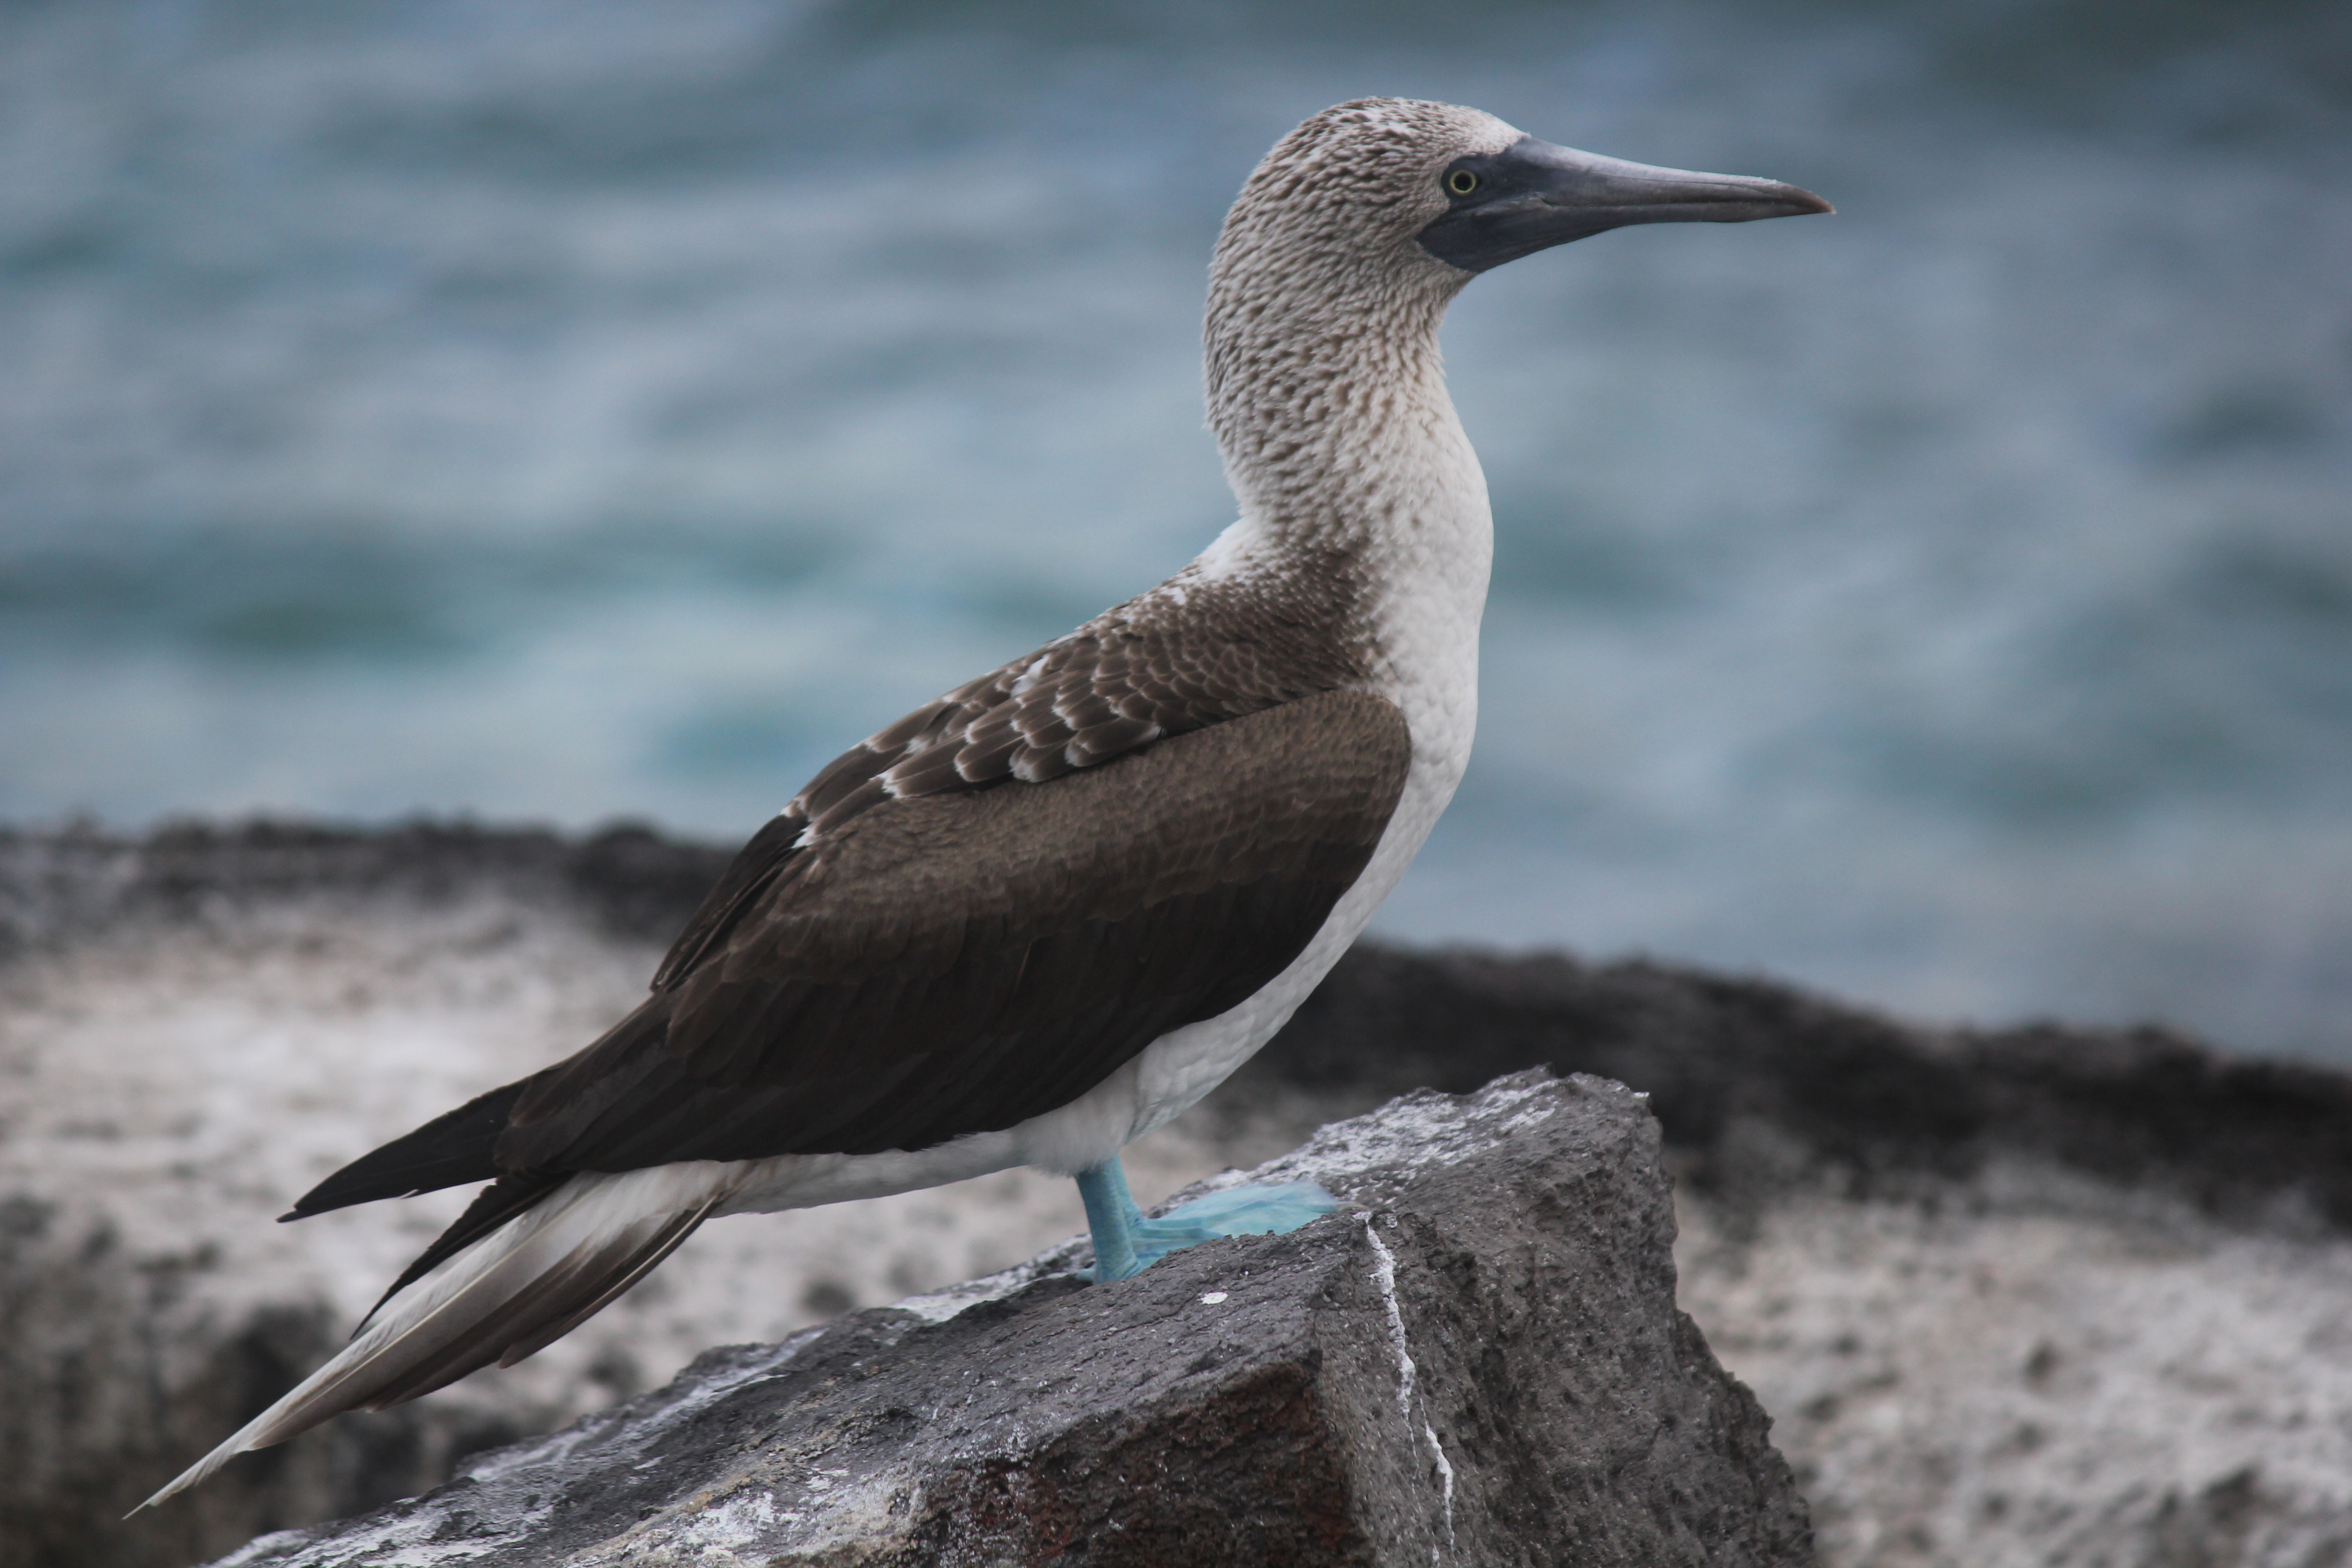
sea, bird, seabird, wildlife, gull, beak, fauna, vertebrate, cormorant, albatross, shorebird, galapagos, booby, blue footed booby, blue feet, sula nebouxii, charadriiformes, cinclidae, suliformes